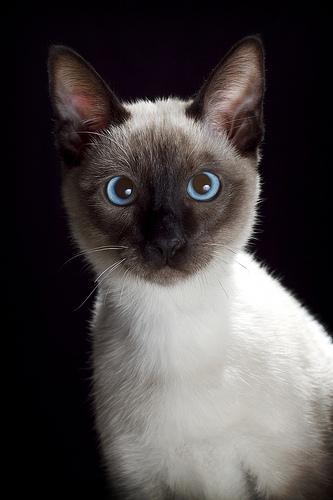
Breed: Siamese